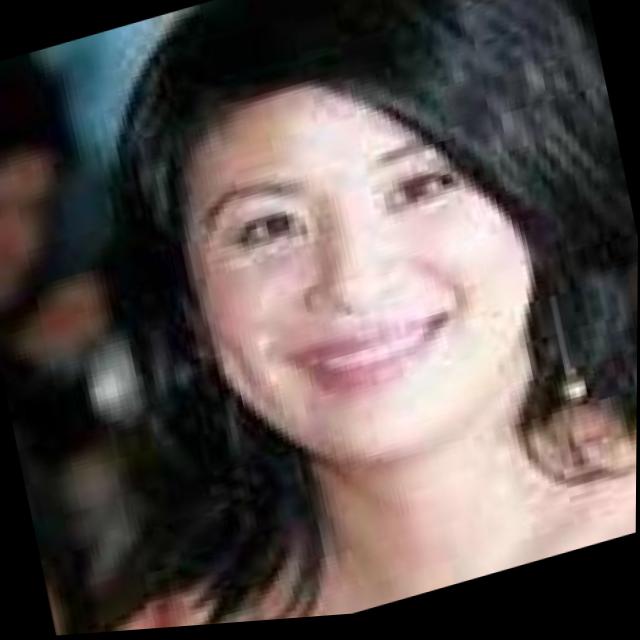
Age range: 21-44